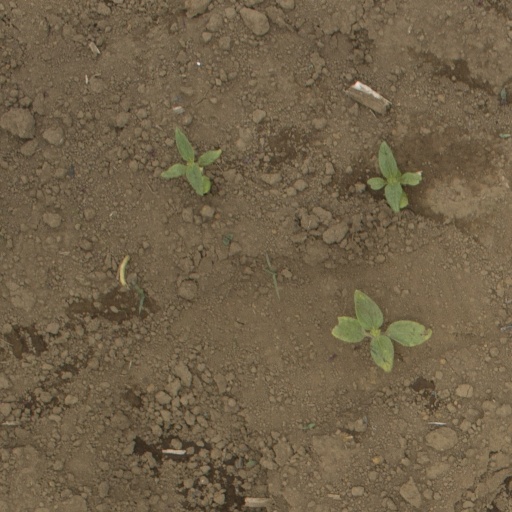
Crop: Jerusalem artichoke